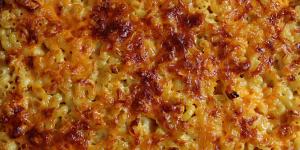
macarrones con bechamel